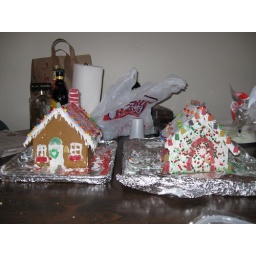
Girls vs.boys in a &amp;quot;Ginger bread house creation&amp;quot; competition. Boys on the left, girls on the right. You be the judge.